Lindsay Whalen

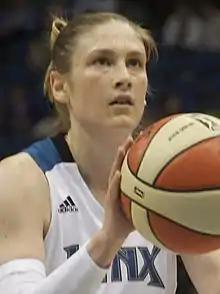
Whalen shoots a free throw in 2013

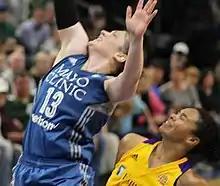
Whalen at the 2016 WNBA Finals. Kristi Toliver of the Los Angeles Sparks at right

Whalen was selected in the first round of the 2004 WNBA draft (4th overall) by the Connecticut Sun. Until 2005 when Minnesota teammate Janel McCarville was selected at number 1, she was the highest drafted WNBA player ever from the Big Ten Conference. The Minnesota Lynx made an unsuccessful pre-draft trade, sending Sheri Sam and Janell Burse to the Seattle Storm for Amanda Lassiter and the 6th pick in the draft in an attempt to get hometown hero Whalen. Connecticut picked Whalen before Minnesota could, and the Storm had two more pieces to their eventual championship team.